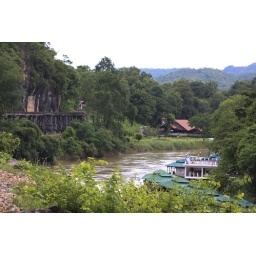
This is the original wooden viaduct constructed by Allied POWs.  I'd come over on the train from Kanchanaburi.